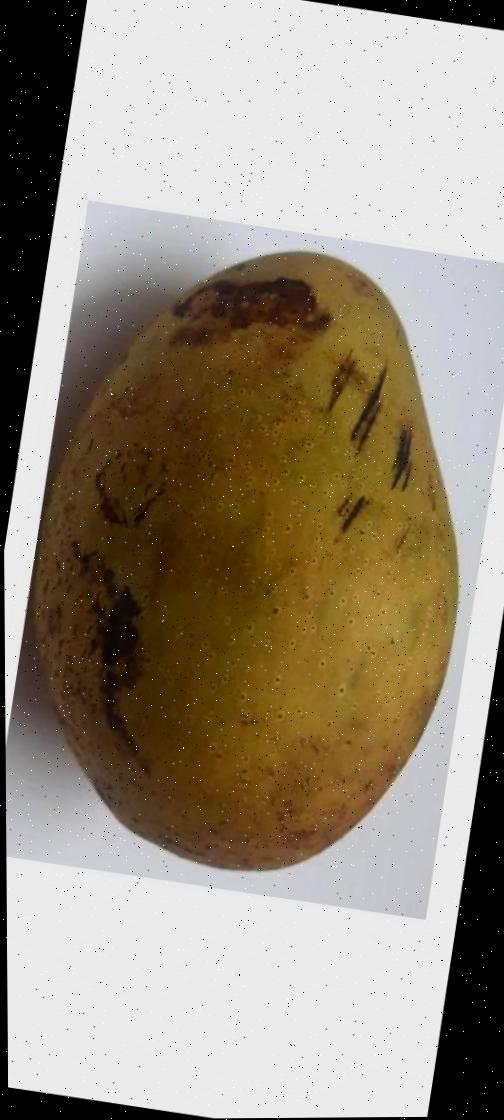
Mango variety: Ashshina Classic